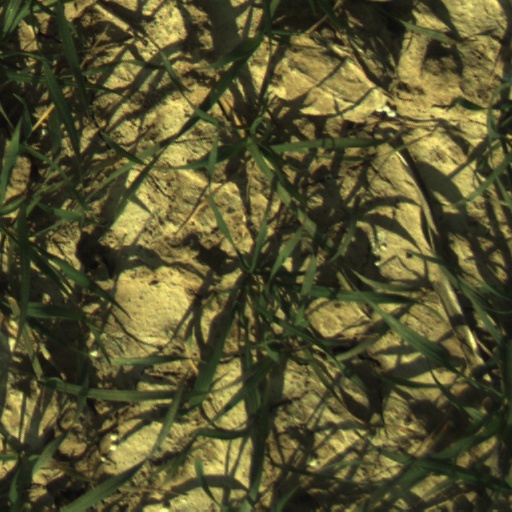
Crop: wheat